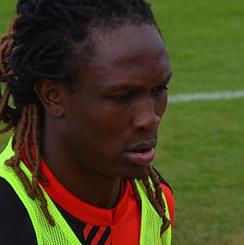
Age: 27